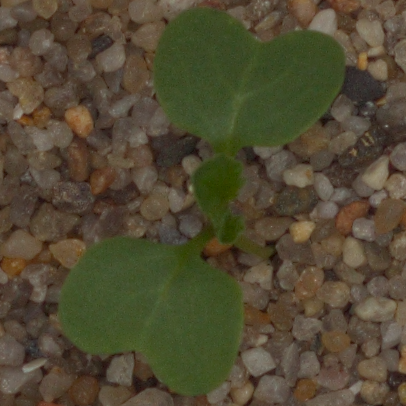
Label: charlock